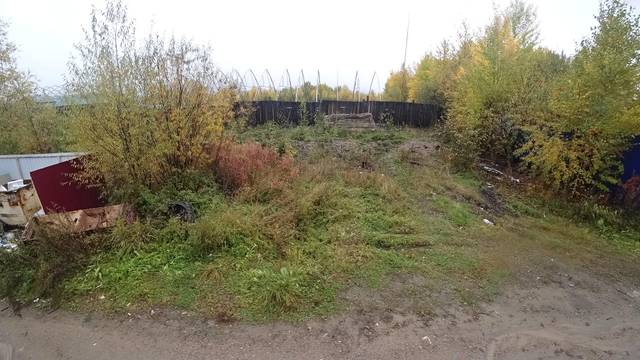
Region: Russia
Coordinates: 55.161, 124.726